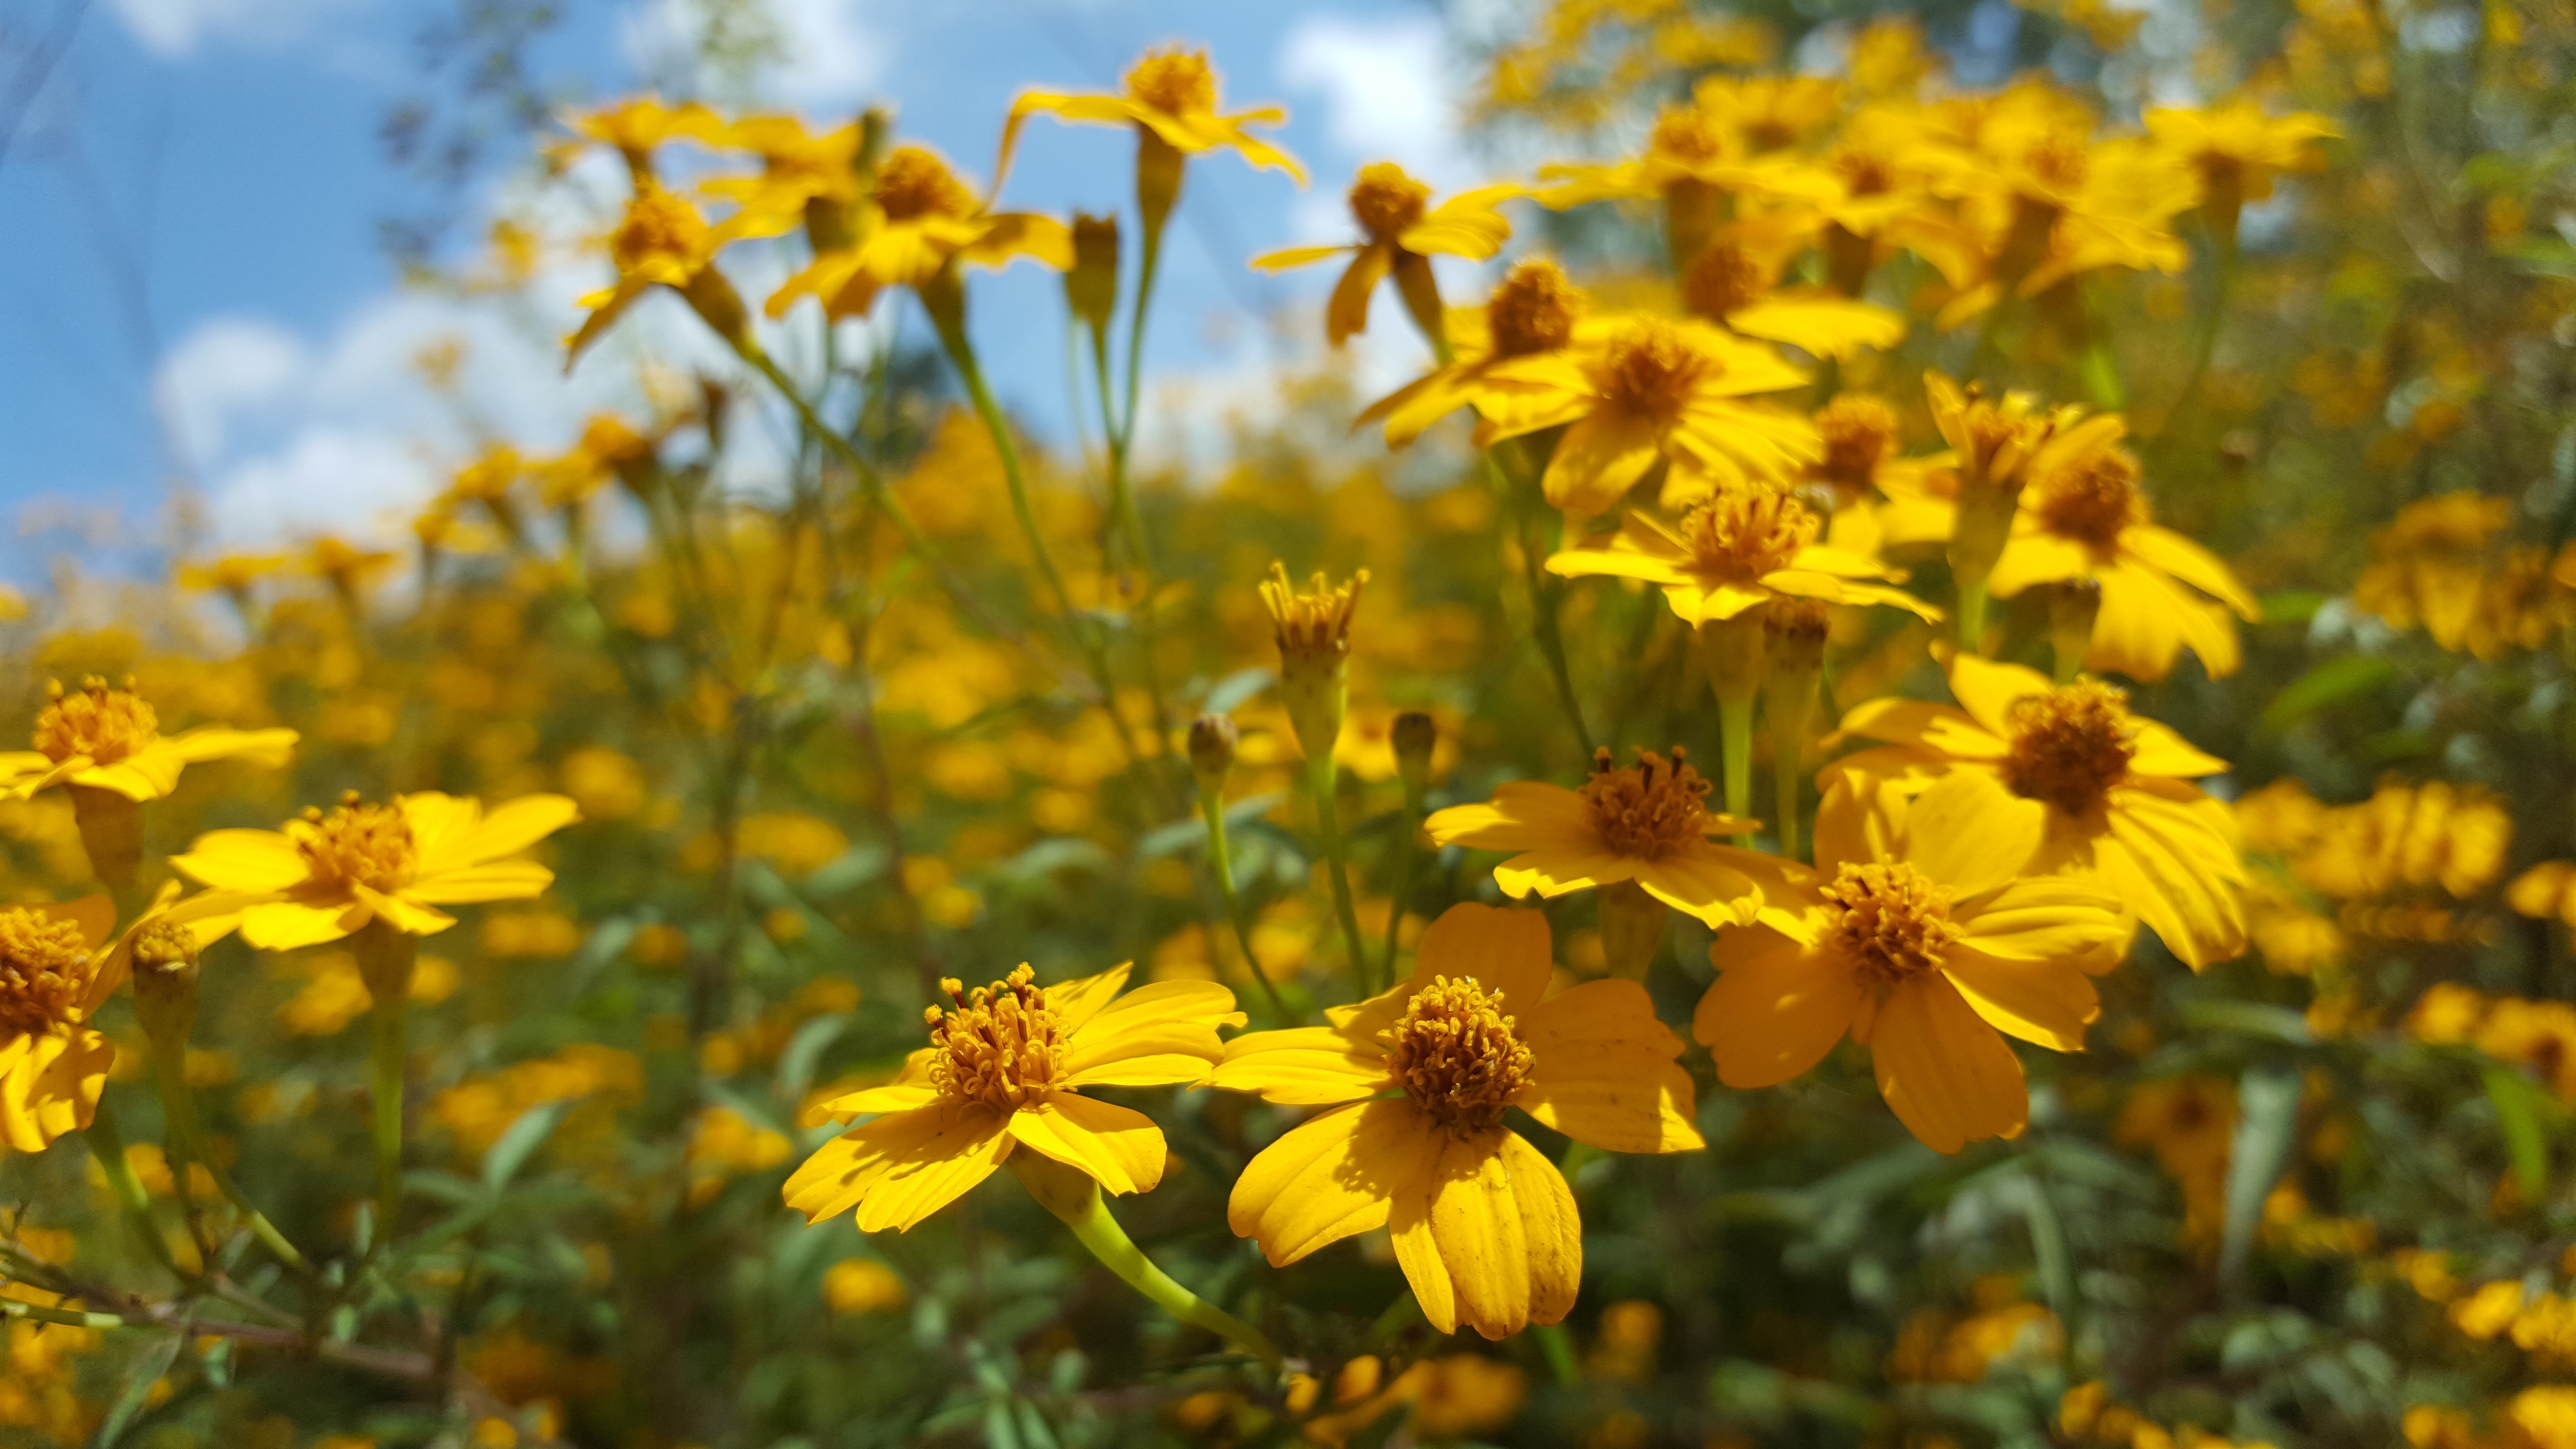
nature, blossom, plant, field, meadow, prairie, sunlight, flower, produce, autumn, yellow, flora, rapeseed, wildflower, macro photography, flowering plant, daisy family, land plant